69 Danguje

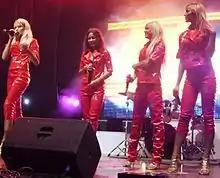
69 Danguje, 2006

69 Danguje (literally: In the 69th heaven) is a Lithuanian vocal pop music girl group founded in 2005. The founder of the group was producer . In May 2024 three members separated and established a new group, Šeškės ("ferrets"). , legally, only N.Pareigytė-Rukaitienė and E. Bžeskas are the members of "69 Danguje".